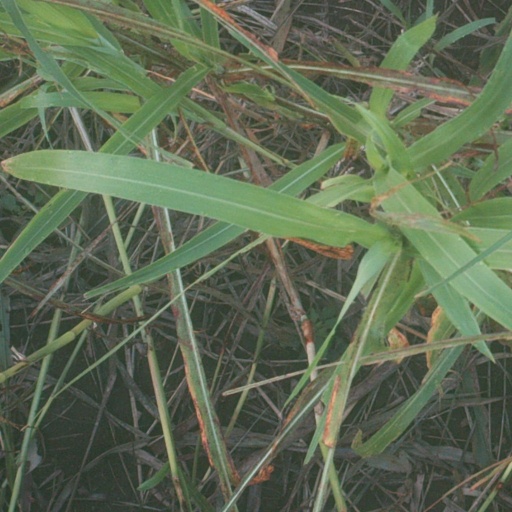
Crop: sorghum